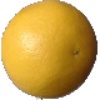
Label: Grapefruit White 1